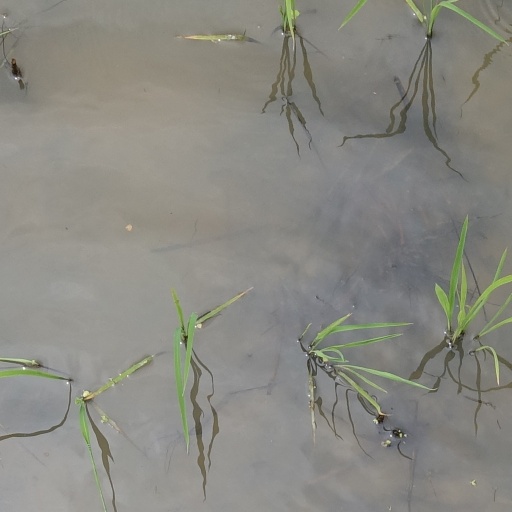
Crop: rice